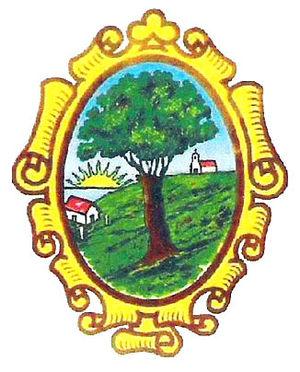
San Martín est une ville de la province de Buenos Aires, en Argentine, et le chef-lieu du partido General San Martín. Elle se trouve dans la partie nord-est de l'agglomération du Grand Buenos Aires.
San Isidro est une ville de la province de Buenos Aires, en Argentine, et le chef-lieu du partido homonyme. Elle se trouve dans la partie nord de l'agglomération du Grand Buenos Aires, au bord du Río de la Plata.